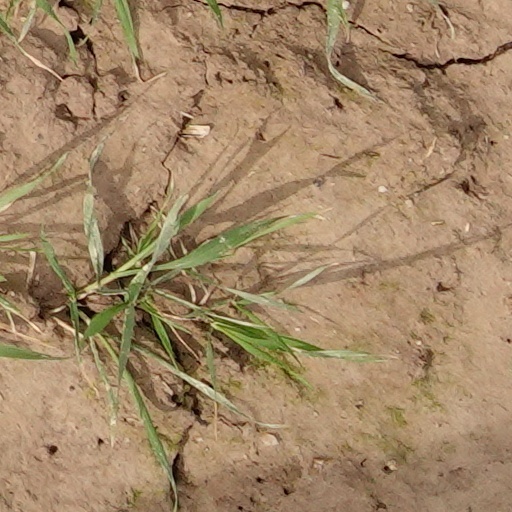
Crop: wheat